List of Titans (2018 TV series) characters

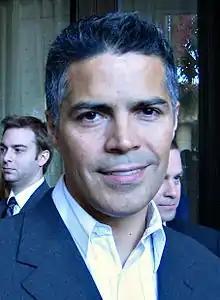
Esai Morales called Slade's conflict with the Titans "personal".

Deathstroke, real name Slade Wilson, is a biologically enhanced assassin and former Delta Force operator. He received his abilities from participating in a H.I.V.E. experiment and was the experiment's only surviving subject. Deathstroke was involved in a past conflict with the original Titans caused by him inadvertently killing their teammate Garth, which prompted Dick to use Deathstroke's son Jericho against him. When a fight between Deathstroke and Dick ended with Jericho jumping in front of his father's blade to save Dick, the two agreed to keep the circumstances of Jericho's death a secret. Initially unbeknownst to Dick, however, Jericho survived by entering his father's body and Deathstroke has kept him trapped inside over the following four years.